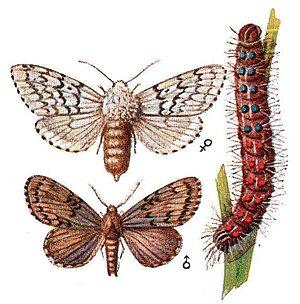
Lymantria dispar